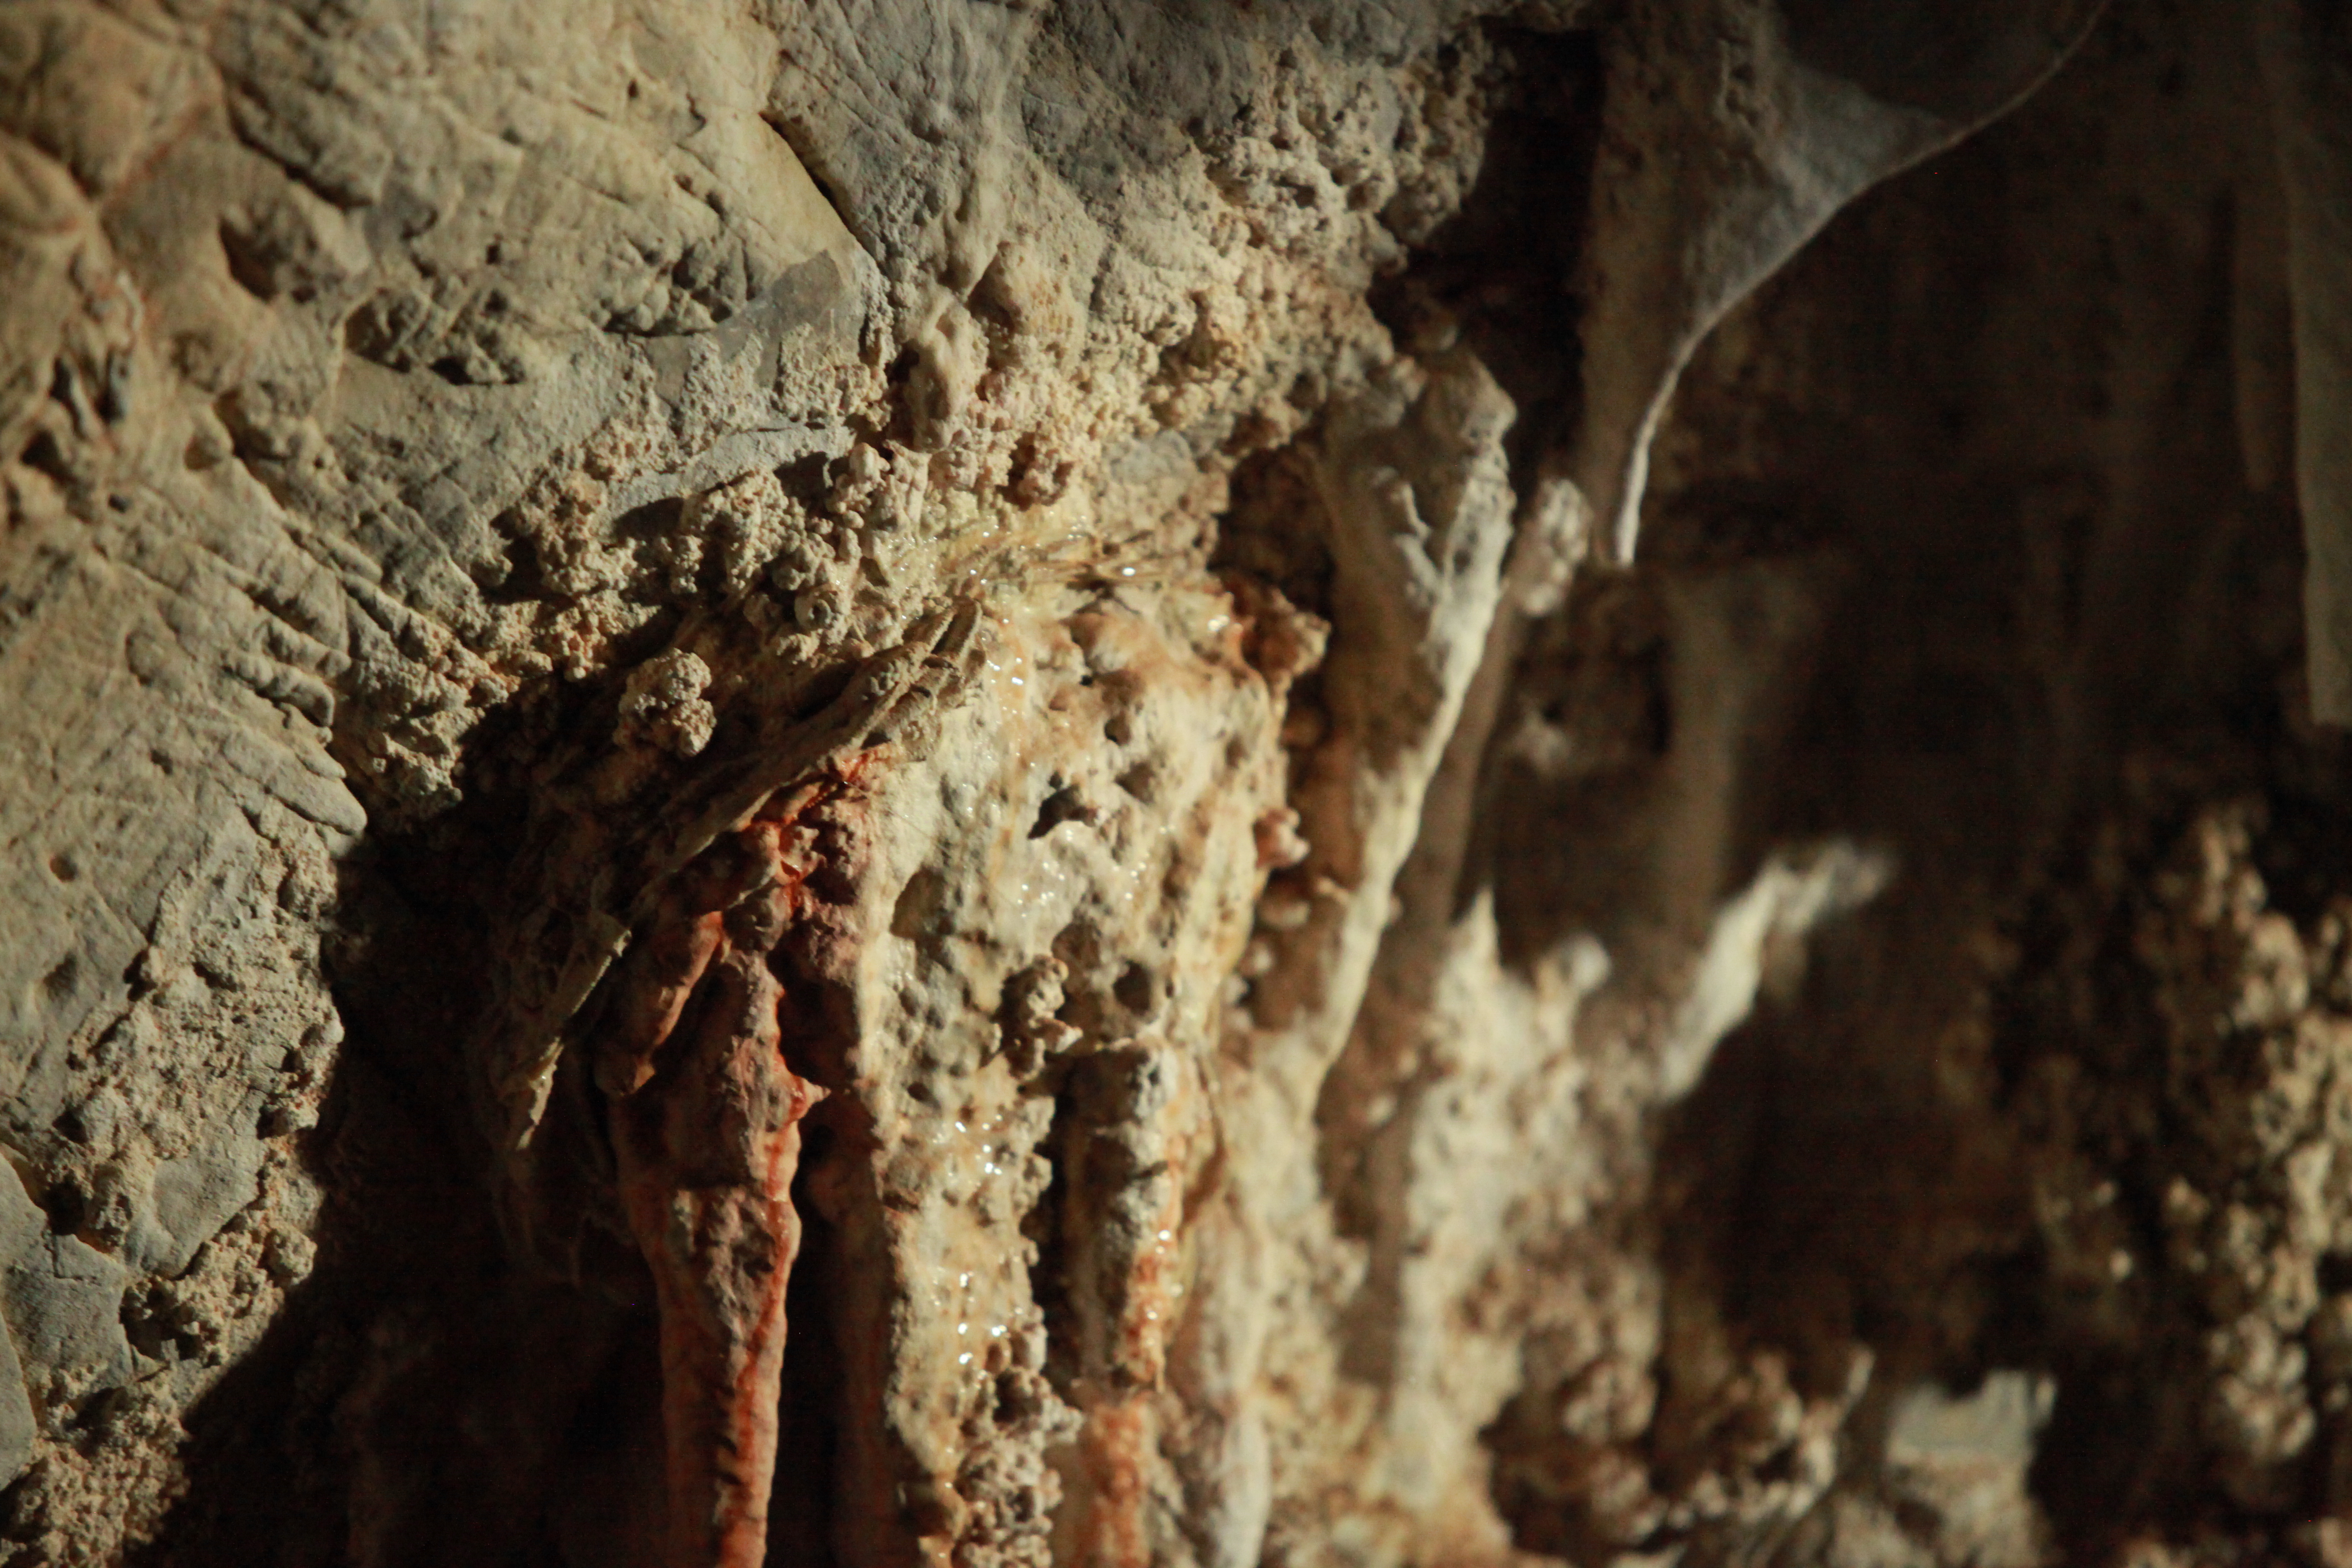
cave, rocks, lights, formation, rock, geology, caving